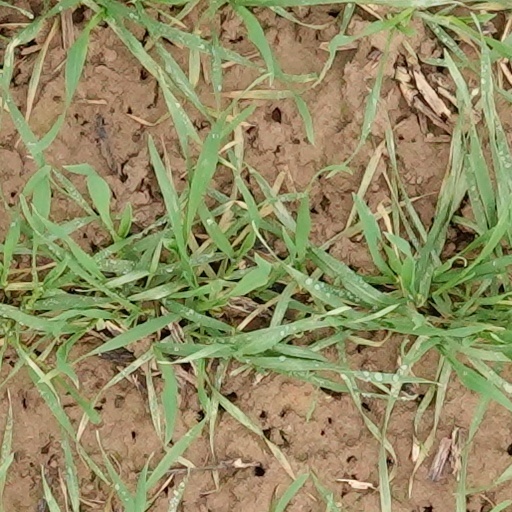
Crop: wheat